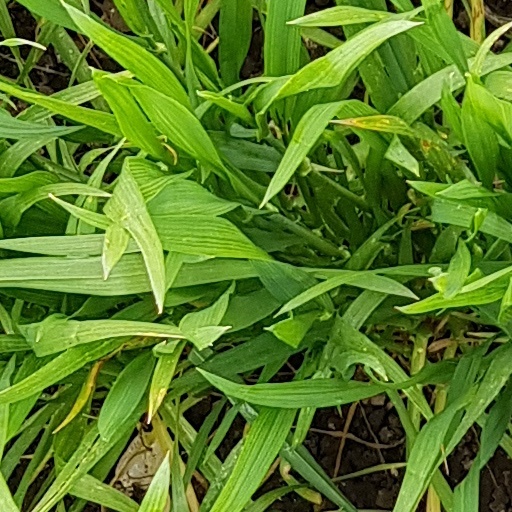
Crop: wheat